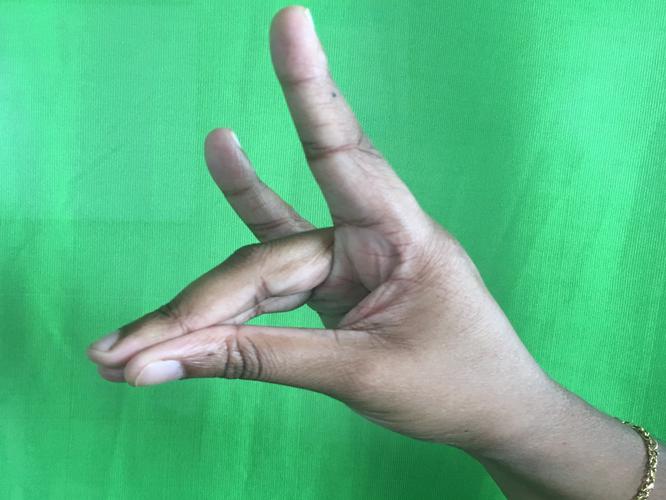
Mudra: Simhamukham
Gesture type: single_hand